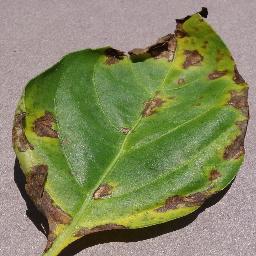
Label: Pepper,_bell___Bacterial_spot